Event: Nepal Earthquake
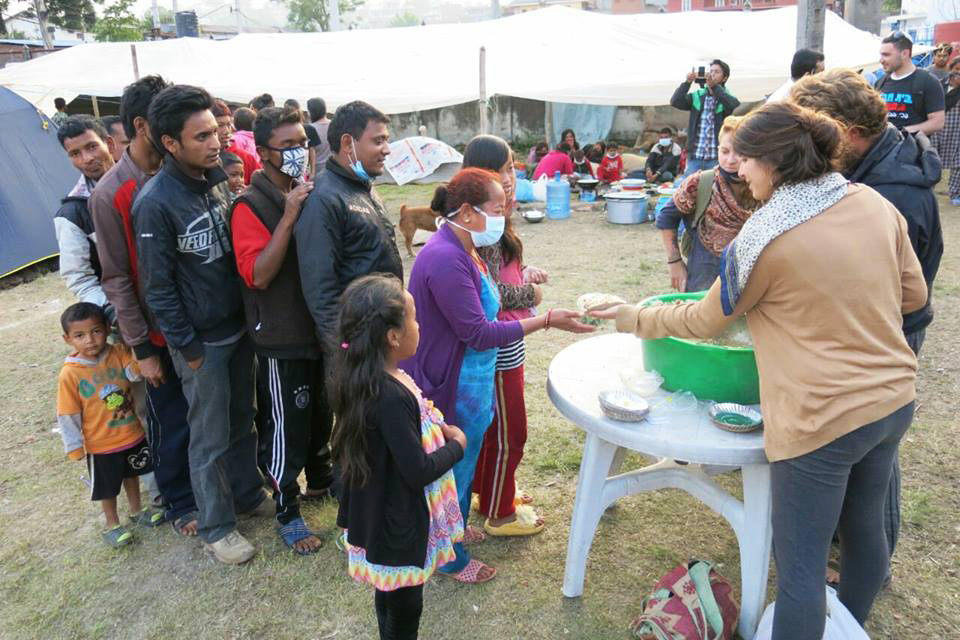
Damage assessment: no_damage